Larry Fitzgerald

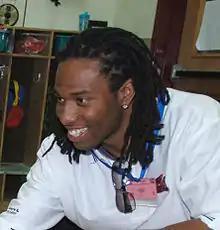
Fitzgerald at the Child Development Center on Incirlik Air Base, Turkey, in 2006

Fitzgerald's father, Larry Fitzgerald Sr., is a sportswriter for the Minnesota Spokesman-Recorder. When he covered Super Bowl XLIII, he was believed to be the first reporter to cover his own son in a Super Bowl. Fitzgerald's mother, Carol, died of a brain hemorrhage while being treated for breast cancer in 2003.